Pieter Hardimé

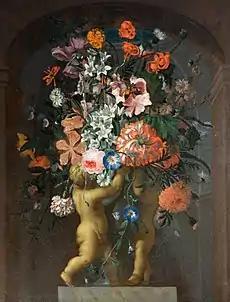
"Still life of flowers with putti", with Mattheus Terwesten

Pieter Hardimé (25 November 1677, in Antwerp – September 1748, in The Hague) was a Flemish painter known for his paintings of flowers. He trained in Antwerp and later moved to the Dutch Republic where he worked in The Hague. He was active as a decorative painter of flowers for wall and ceiling decorations, often in collaboration with Mattheus Terwesten.